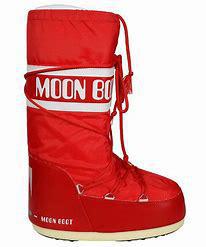
Brand: Moon
Model: Boot Moon Icon Nylon